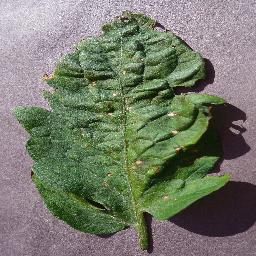
Label: Tomato___Target_Spot